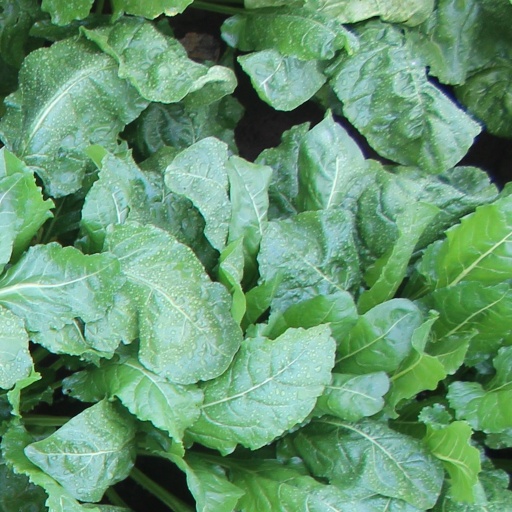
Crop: sugar beet